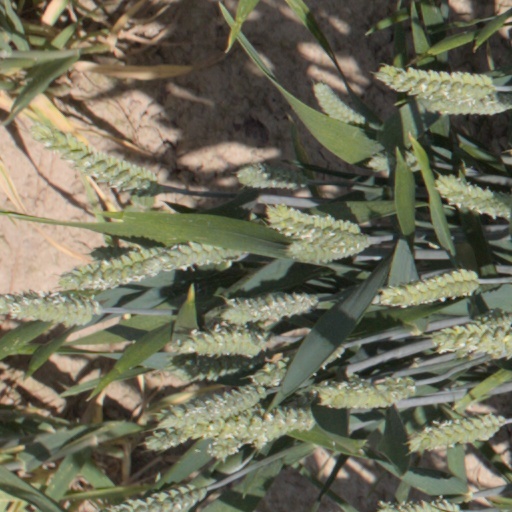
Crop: wheat